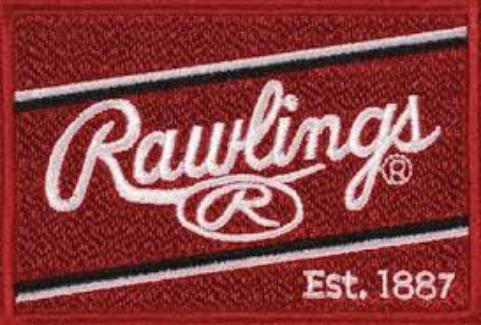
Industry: Sports